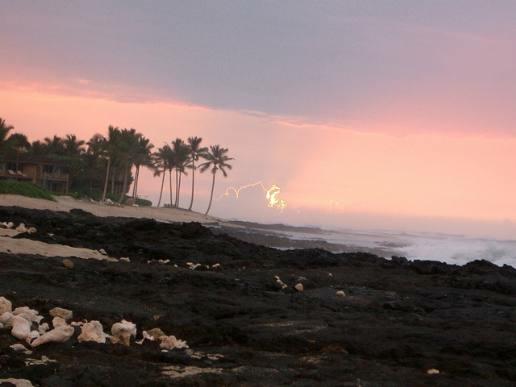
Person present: No